Captivity of Mangalorean Catholics at Seringapatam

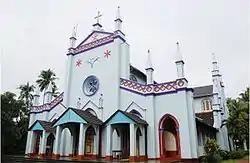
The "Igreja da Santa Cruz" at Bidrem was saved at the intercession of the local Jain chiefs.

A few buildings escaped destruction, including a small chapel at Shantigramma near Hassan, built in 1768 and said to have been saved by Tipu's Muslim officers on the pretext that it was used to store cotton. Tipu also spared the Monte Mariano church at Farangipet, on account of his father's friendship with Fr. Joachim Miranda.